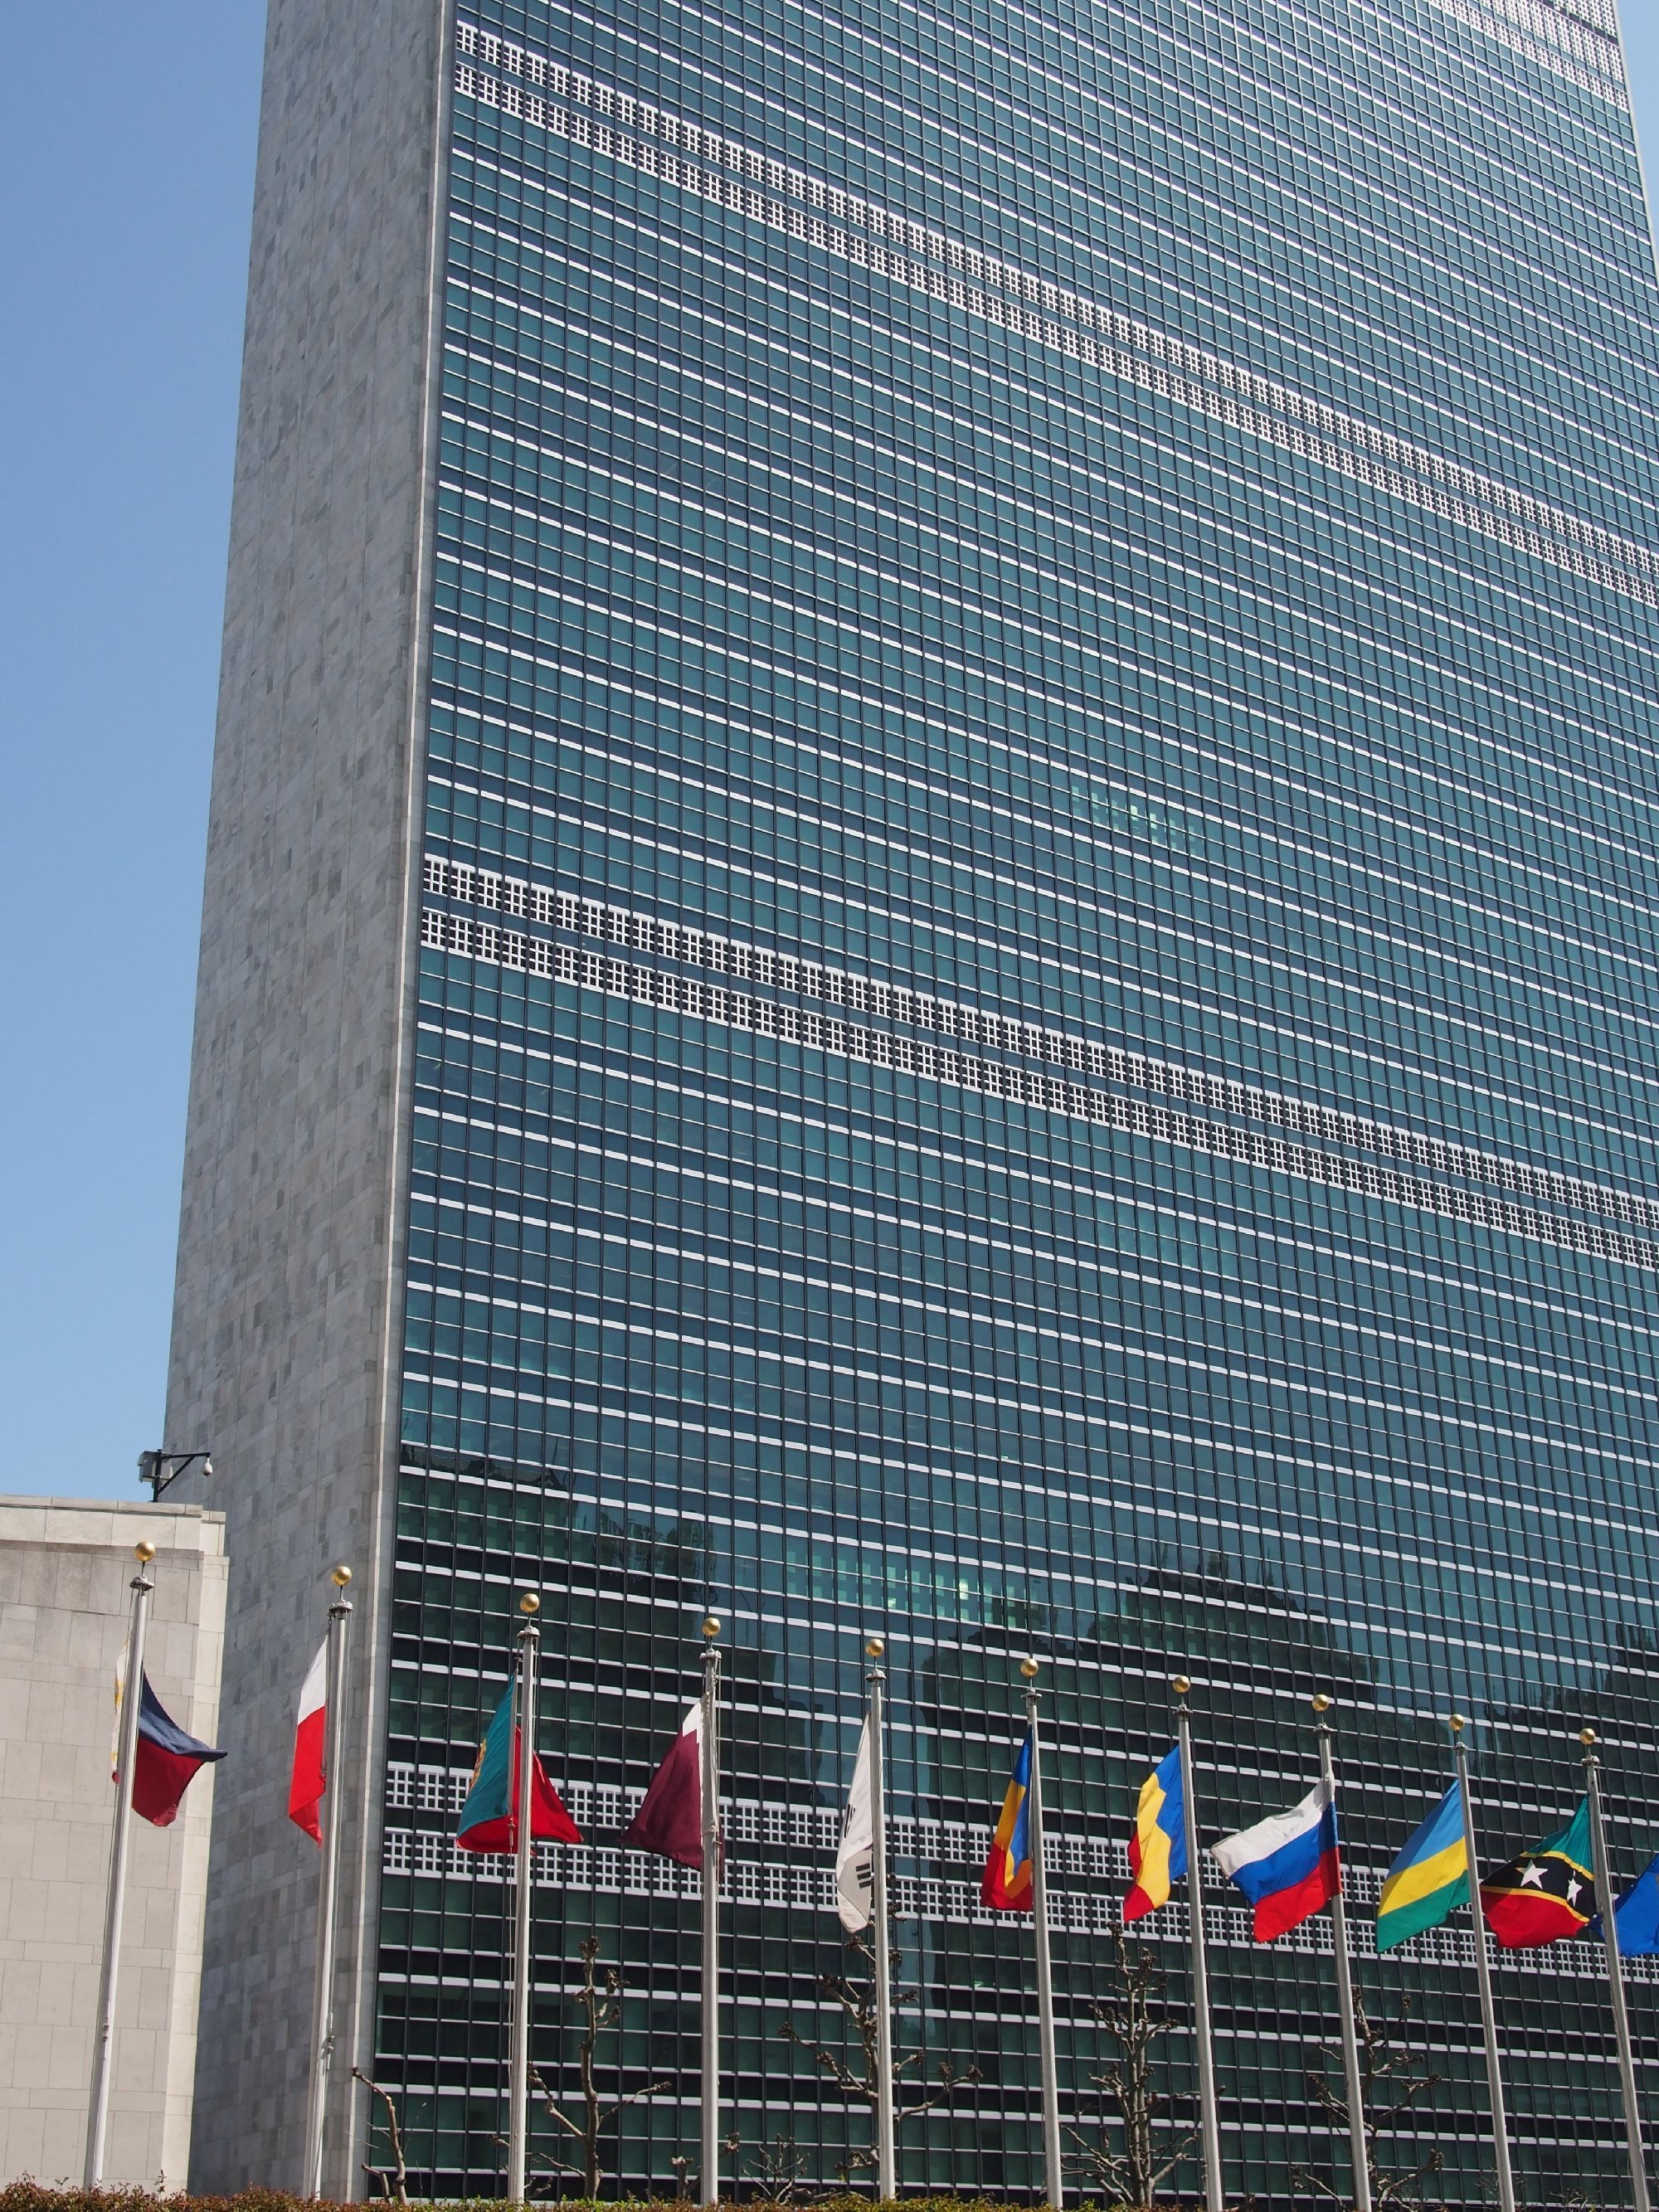
architecture, structure, building, city, skyscraper, downtown, tower, flag, landmark, facade, stadium, tower block, politics, metropolis, urban area, united nations, metropolitan area, sport venue